Michael Eisen

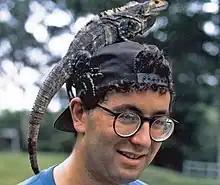

Michael Bruce Eisen (born April 13, 1967) is an American computational biologist and the former editor-in-chief of the journal eLife. He is a professor of genetics, genomics and development at University of California, Berkeley. He is a leading advocate of open access scientific publishing and is co-founder of Public Library of Science (PLOS). In 2018, Eisen announced his candidacy U.S. Senate from California as an Independent, though he failed to qualify for the ballot.